Castagneto

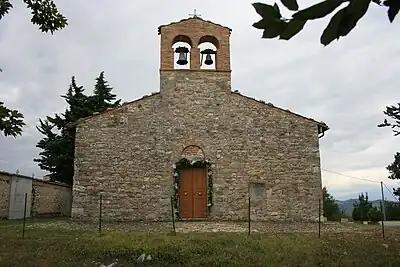
S. Maria de Praediis, castagneto, Teramo, Italy

From Castagneto, looking to the east one has view of the Adriatic Sea. In the opposite direction is a view of the Gran Sasso. Seen from Castagneto, the Gran Sasso is said to resemble a giant figure sleeping on his back with his face and nose pointing upward. At the highest elevation of Castagneto is an ancient palace belonging to the Ianuarii-Scaricamazza family, also known as Scaricamazza, and which still bears its name. It can be seen from miles around and is perhaps Castagneto's most visible and most well known landmark.